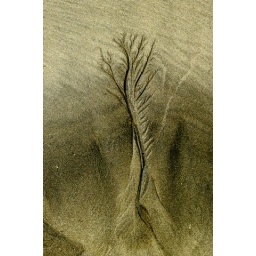
in the sand i found a tree